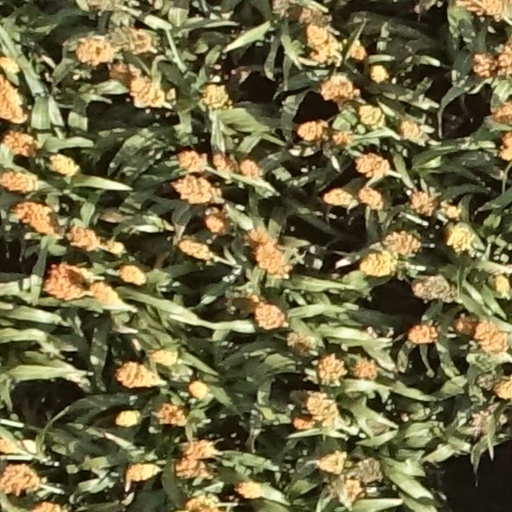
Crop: sorghum